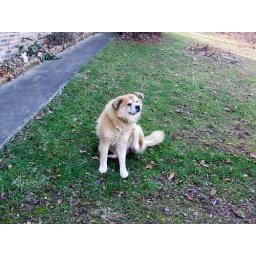
Memaw's dog teddy bear that dougie has gone crazy over